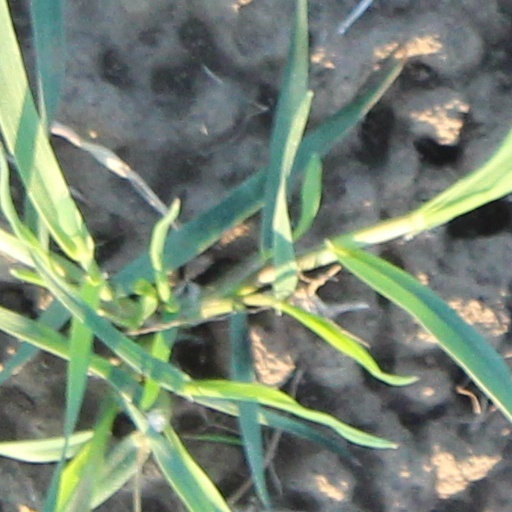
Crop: wheat